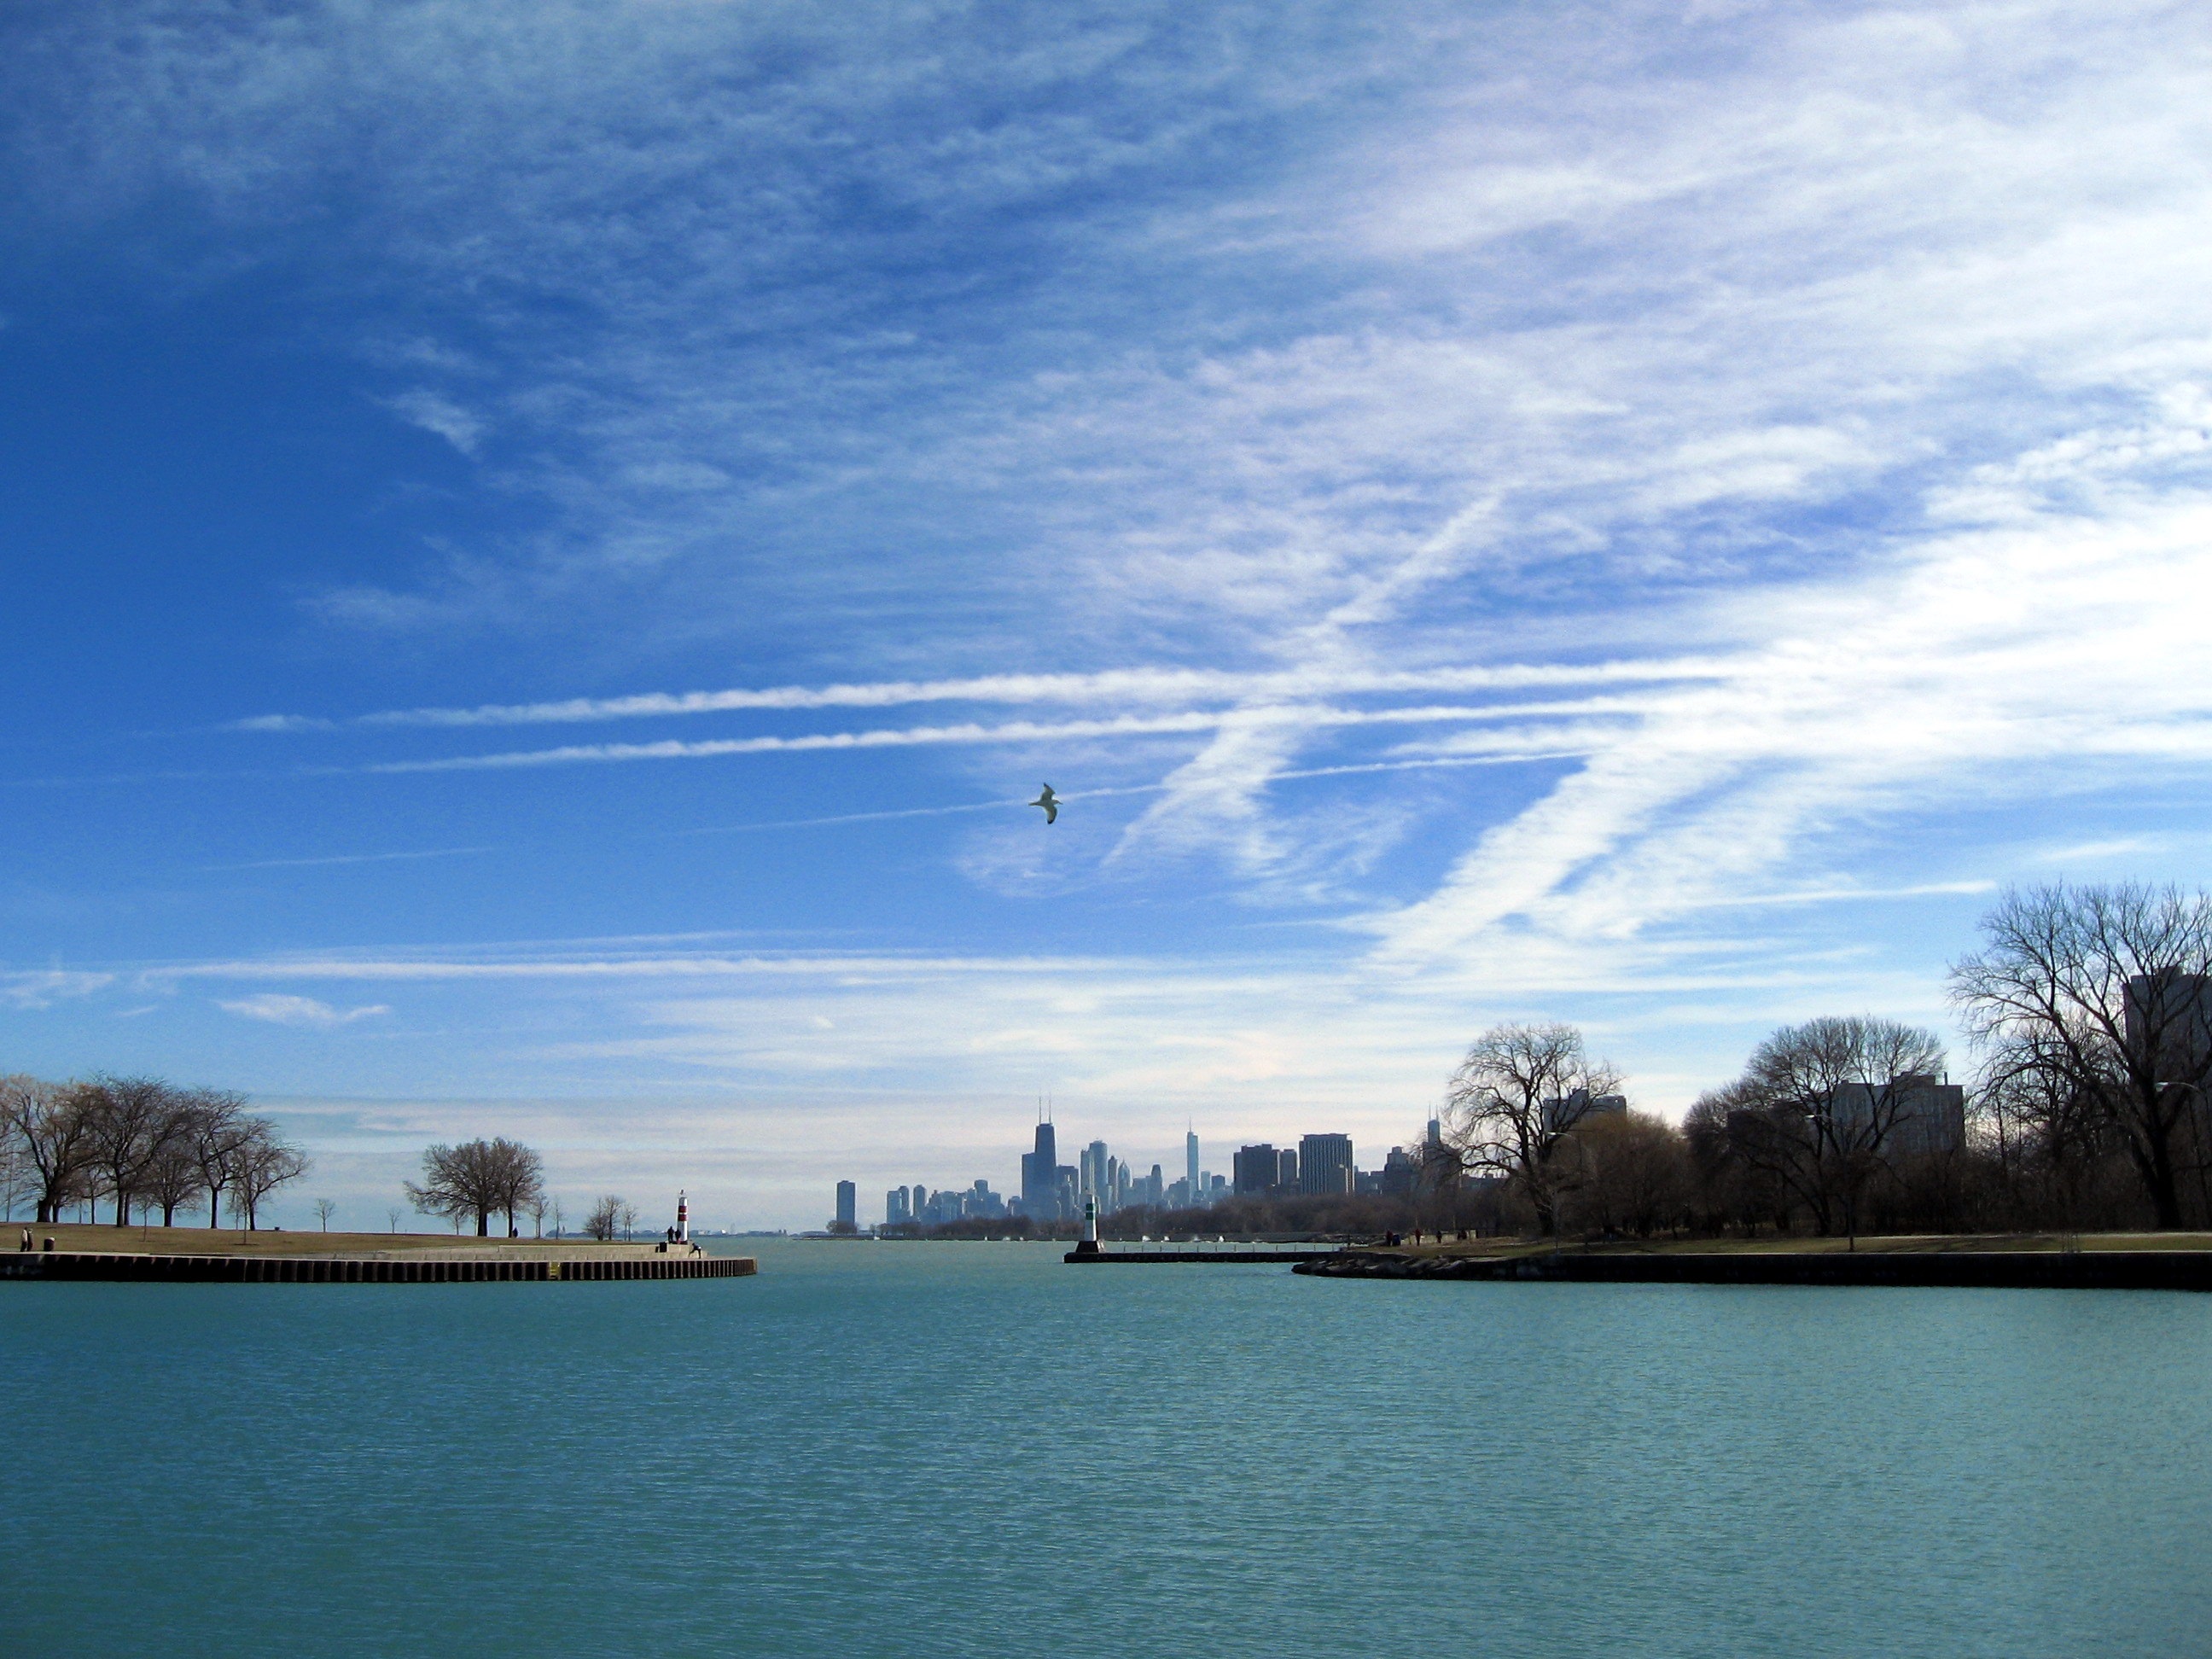
sea, coast, water, ocean, horizon, cloud, sky, skyline, morning, shore, lake, river, dusk, evening, reflection, bay, chicago, blue, reservoir, body of water, clouds, chemtrails, contrails, atmosphere of earth